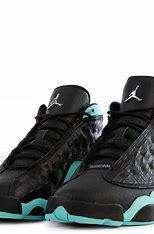
Brand: Jordan
Model: 13 Retro